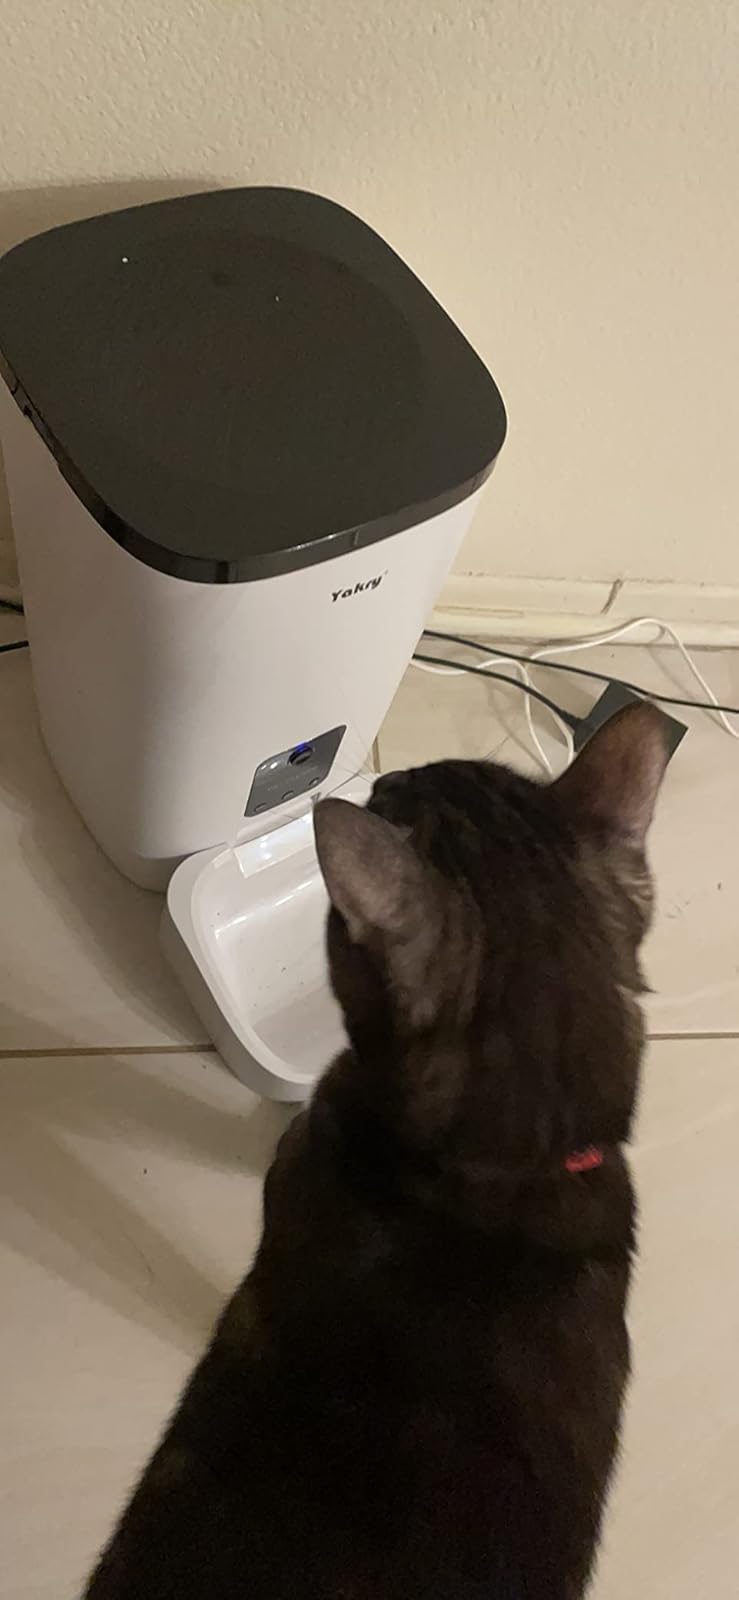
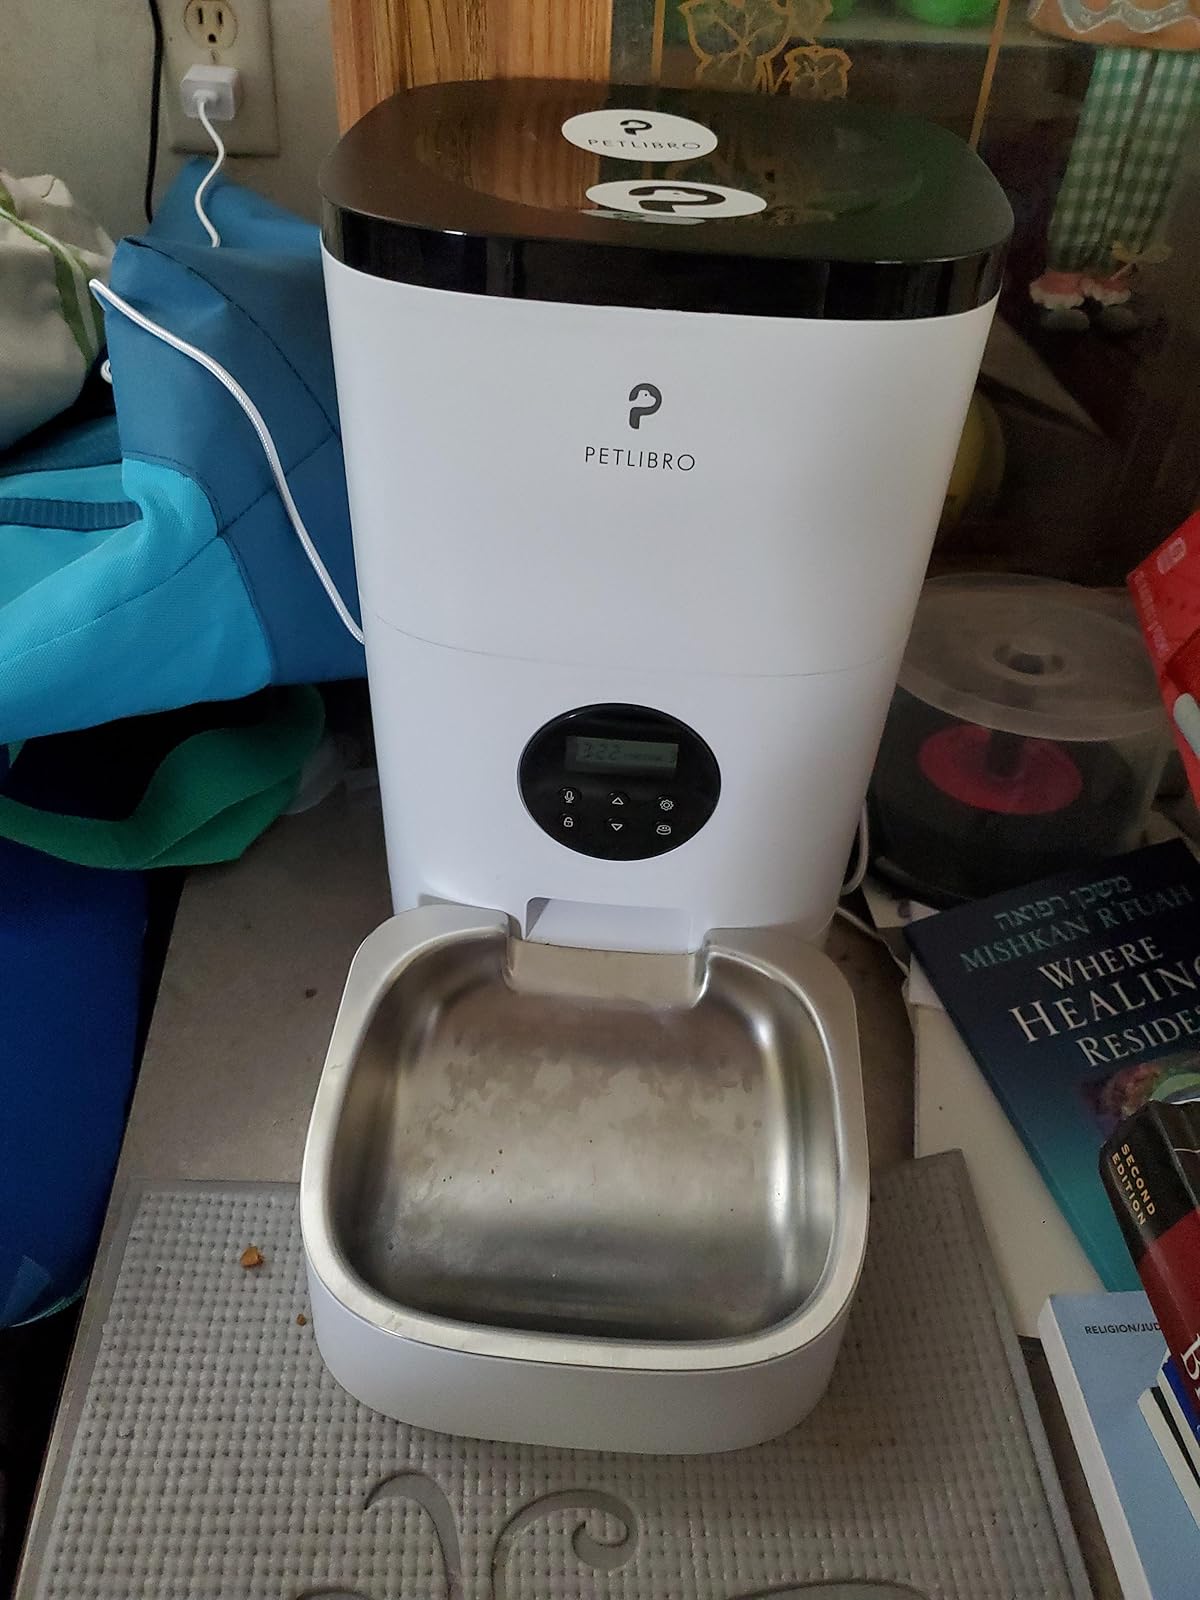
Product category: items_feeder
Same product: no